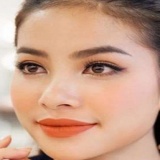
hoa hậu Phạm Hương